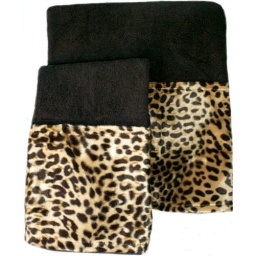
maybe embroider this in very pale tan on the solid black instead of white embroidery like on the zebra ones